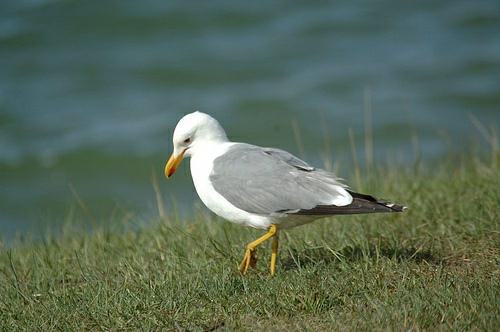
A photo of a california gull